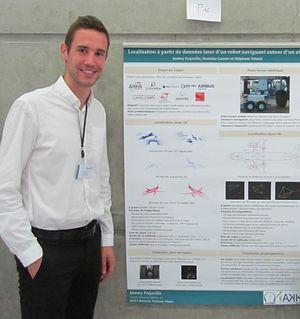
Air-Cobot, Aircraft enhanced Inspection by smaRt & Collaborative rOBOT, est un projet français de recherche et développement d'un robot mobile collaboratif capable d'inspecter un avion durant les opérations de maintenance. Porté par le groupe Akka Technologies, ce projet multi-partenaires fait intervenir des laboratoires de recherche et des industriels. La recherche autour de ce prototype a été développée selon trois axes : la navigation autonome, le contrôle non destructif et la collaboration homme-machine.